Michael Christian Martinez

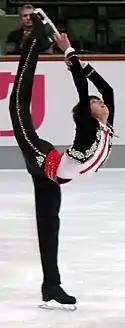
Martinez executing a Biellmann spin at the 2013 Nebelhorn Trophy

Martinez started his season at the 2013 JGP Latvia where he finished 4th. He then competed on the senior level at the 2013 Nebelhorn Trophy, the last qualifying event for the 2014 Winter Olympics. He finished 7th and earned a spot for the Philippines in men's singles — a first for his country. Martinez then competed at the 2013 JGP Estonia and won his first JGP medal, a bronze. In January 2014, he received treatment for an inflamed knee. He withdrew from the 2014 Four Continents Championships but competed at Skate Helena and took the gold medal.